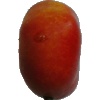
Label: Nectarine Flat 1